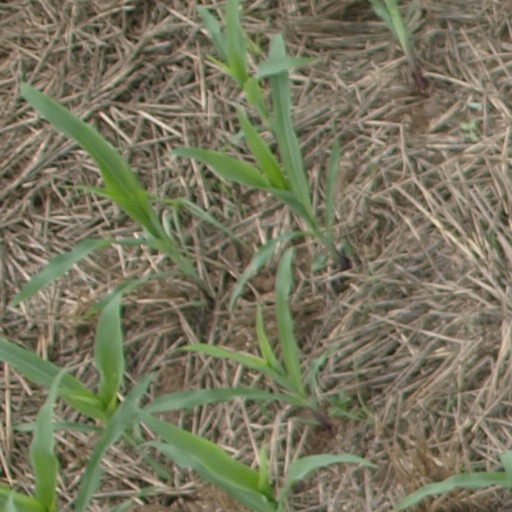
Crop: maize; corn